Pilot (White Collar)

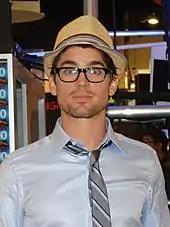
Matt Bomer was the first actor to join "White Collar" as Neal Caffrey on August 11, 2008.

Casting was a long process, notably with the characters of Neal Caffrey and Peter Burke. Jeff Artel had stated that what the producers wanted was a "young Warren Beatty." After seeing over 300 potential actors, and at the recommendation of casting director Gayle Pillsbury, the casting of Matt Bomer as Neal Caffrey was announced on August 11, 2008, which lifted the contingency off the pilot order. Eastin had previously seen Bomer as Bryce Larkin on NBC's "Chuck", which contributed to his casting. On August 21, 2008, after a long process that included a reading with Matt Bomer, USA Network announced the casting of Tim DeKay as Peter Burke and the official greenlighting of the pilot. They also announced that the project would be directed by Bronwen Hughes. By October 31, 2008, Willie Garson had joined the cast as Mozzie. The fourth addition to the cast was Tiffani Thiessen as Elizabeth Burke (who at the time was intended to be an accountant), on November 11, 2008. Jackie de Crinis, an executive at USA Network, stated, "She brings a beauty and warmth to this role that really makes the character come alive." "White Collar" final star was announced on December 8, 2008 to be Marsha Thomason. Thomason would play a junior agent named Diana Lancing; this name was later changed to Diana Berrigan.